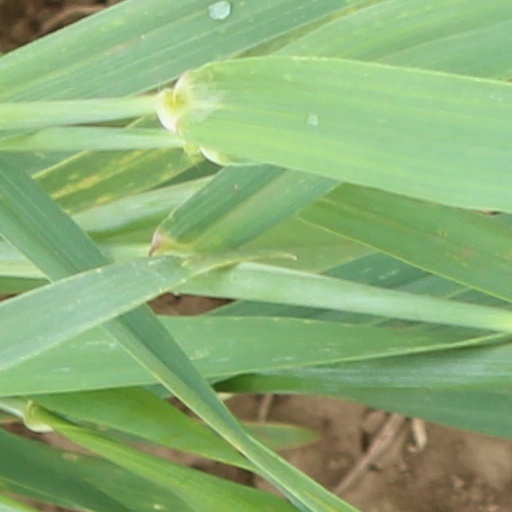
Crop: wheat